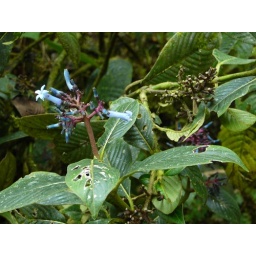
Blue flower at Bomboli, in the cloud forest